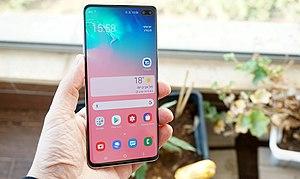
Les Samsung Galaxy S10, Galaxy S10+, Galaxy S10e et Galaxy S10 5G sont quatre smartphones Android haut de gamme de type phablette produits par la société Samsung Electronics. Ils font partie de la gamme Galaxy S.